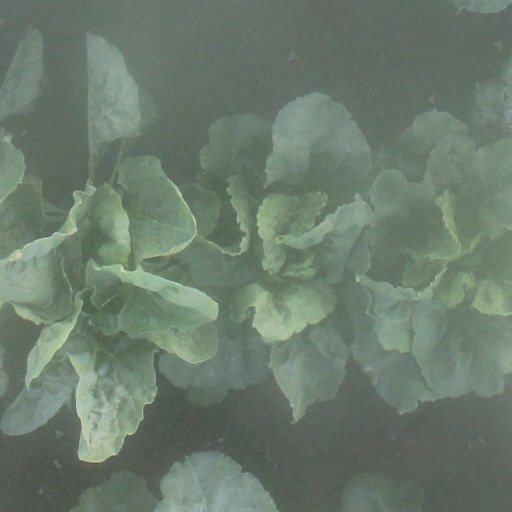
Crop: sugar beet